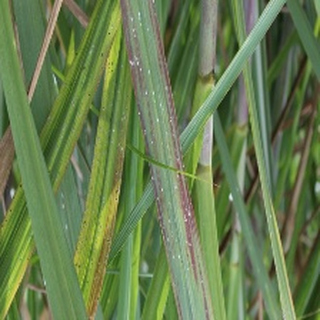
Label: sugarcane_bacterial_blight